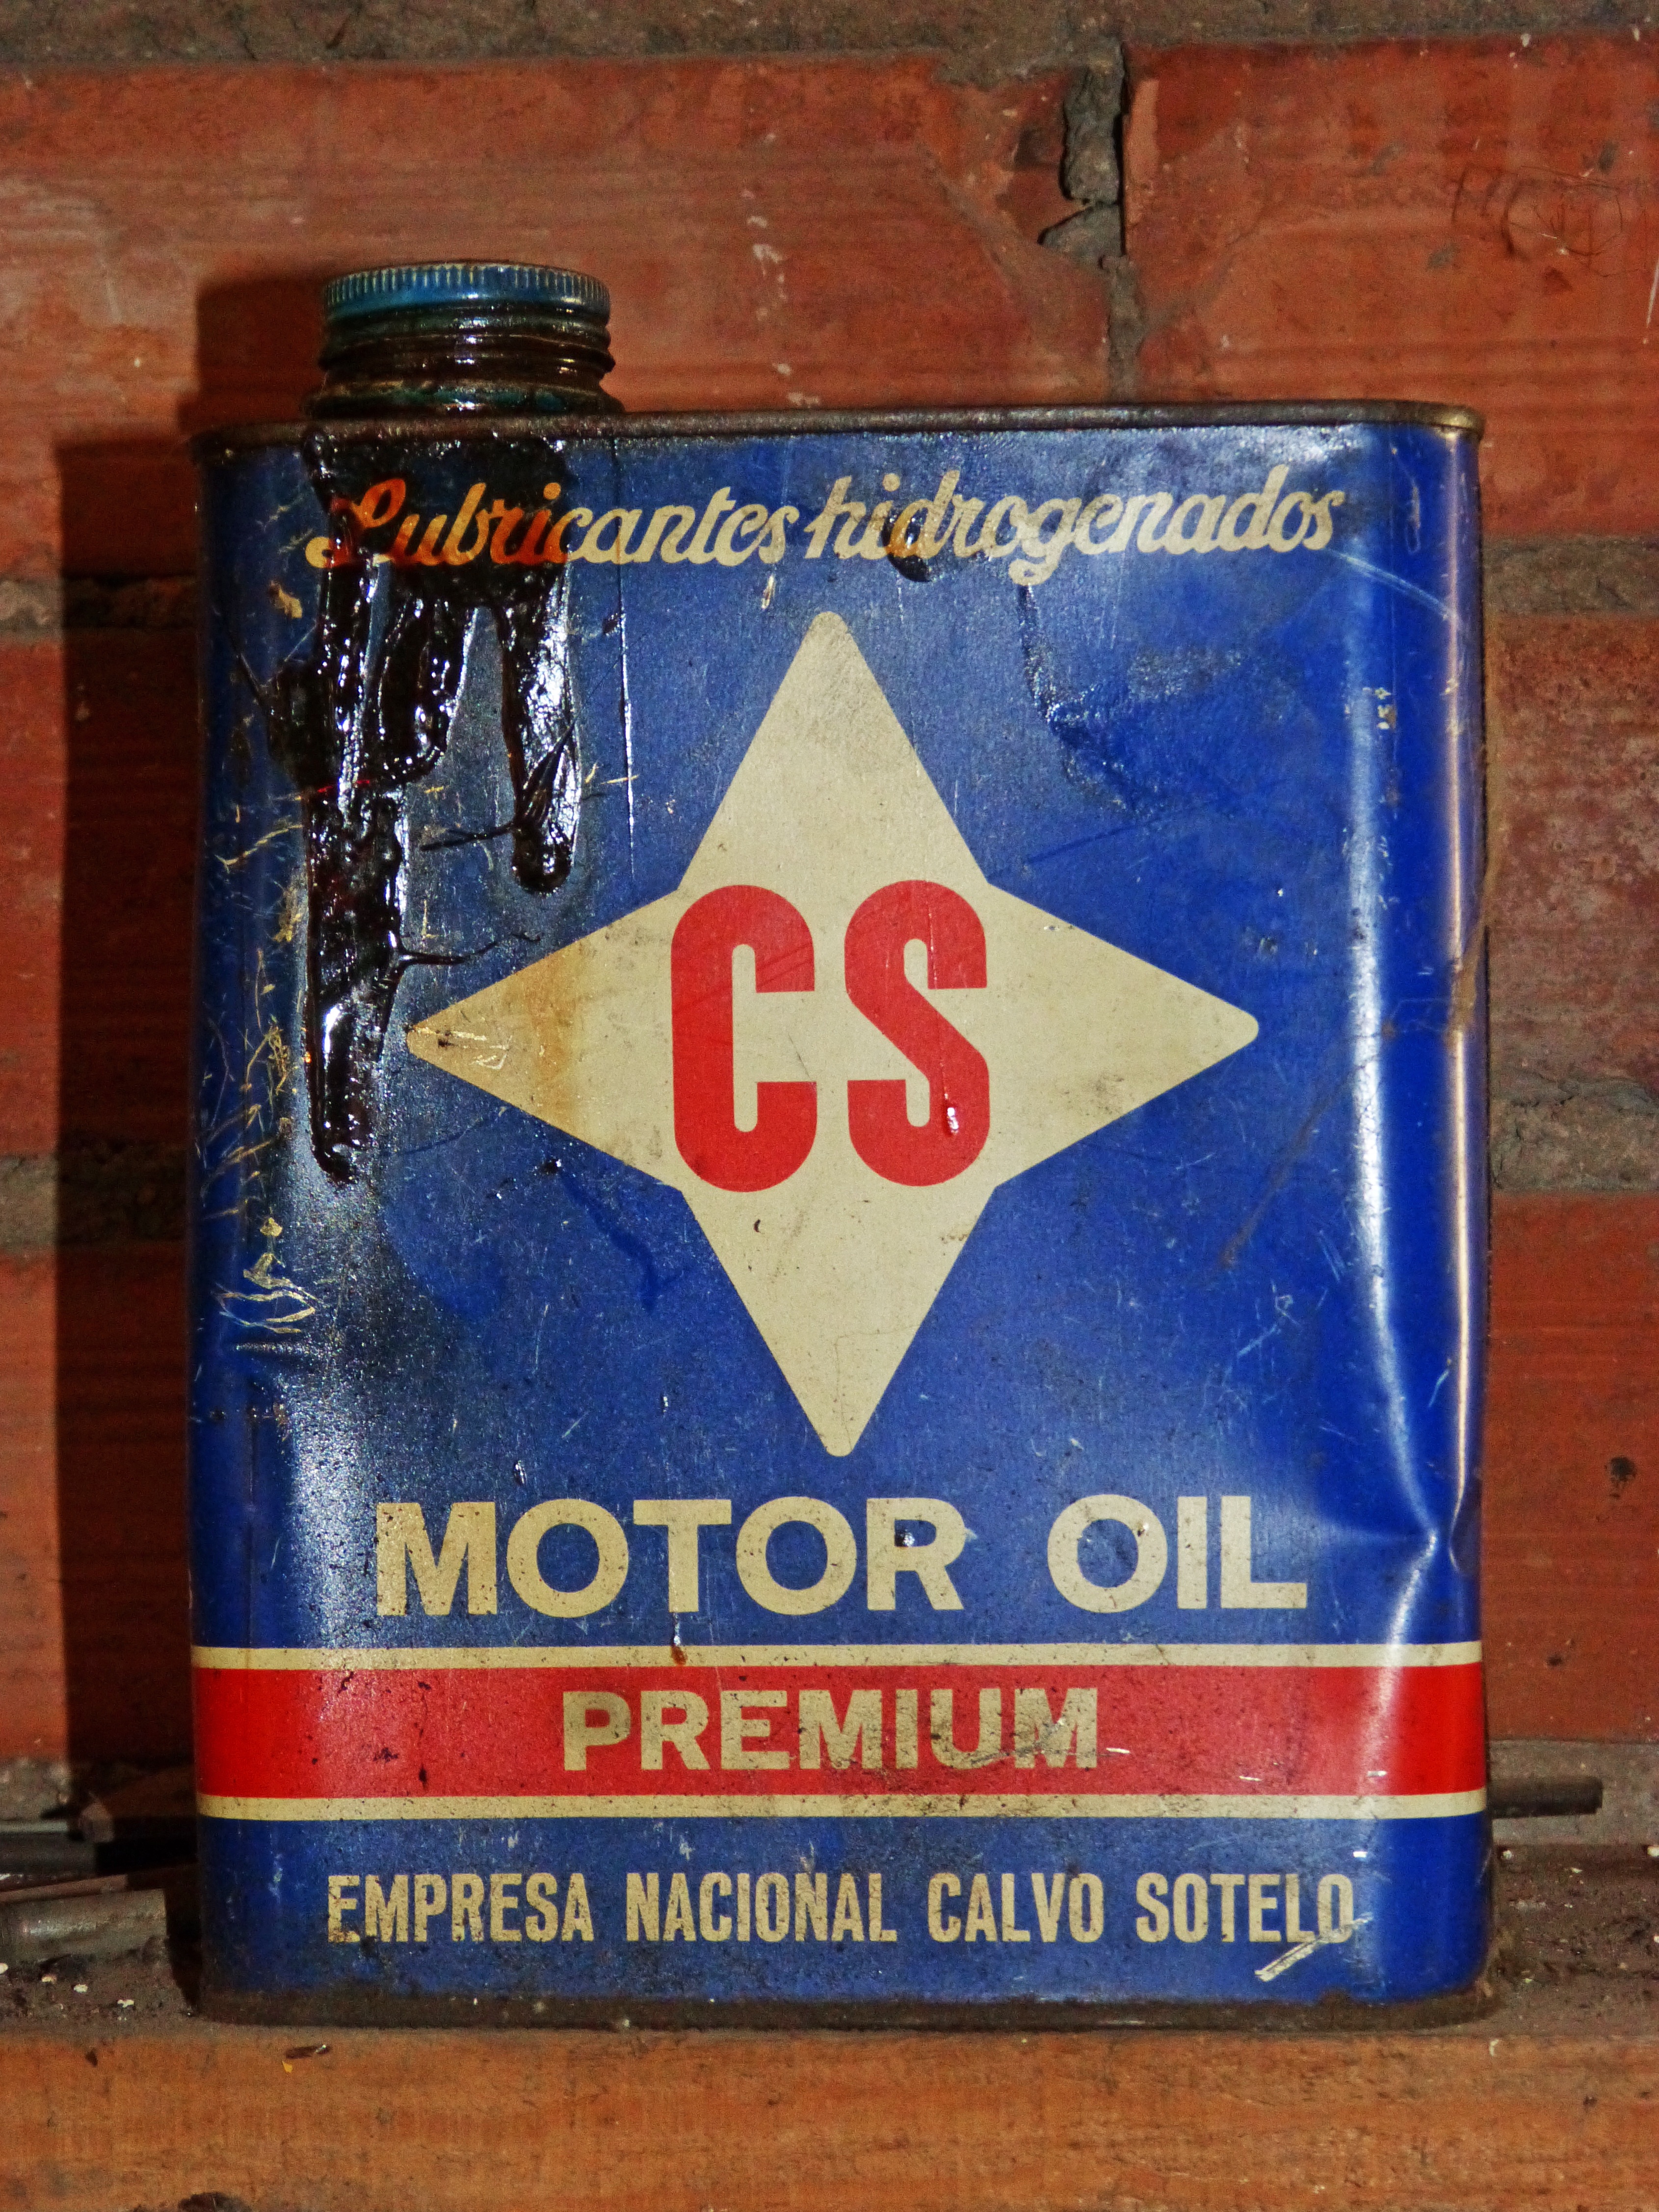
vintage, old, advertising, sign, banner, drink, design, can, lubricant